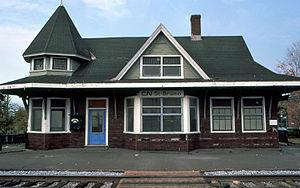
La gare du CN de Saint-Bruno-de-Montarville avait été construite en 1902 à l'intersection du Chemin de la Rabastalière et du boulevard Sir-Wilfrid-Laurier (route 116). Elle fut démolie en 1990.
Saint-Bruno-de-Montarville est une ville du Québec située sur le flanc ouest du mont Saint-Bruno, une des collines montérégiennes, en Montérégie. Elle fait partie de l'agglomération de Longueuil. Sa devise est « Fiers de nos traditions ».